Elizabeth line

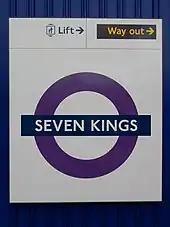
Elizabeth line roundel on a sign for Seven Kings station

"Crossrail" is the name of the construction project and of the limited company, wholly owned by TfL, that was formed to carry out construction works.